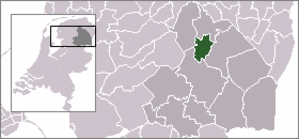
Assen est une ville, une commune et la capitale de la province néerlandaise de Drenthe. Elle se trouve dans le nord des Pays-Bas au sud de la ville de Groningue. La surface de la commune est de 89 km² et la ville a 62 857 habitants.